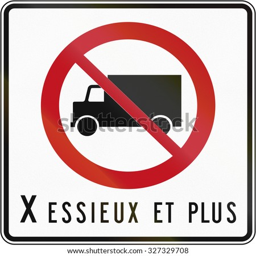
regulatory traffic sign - no lorries .